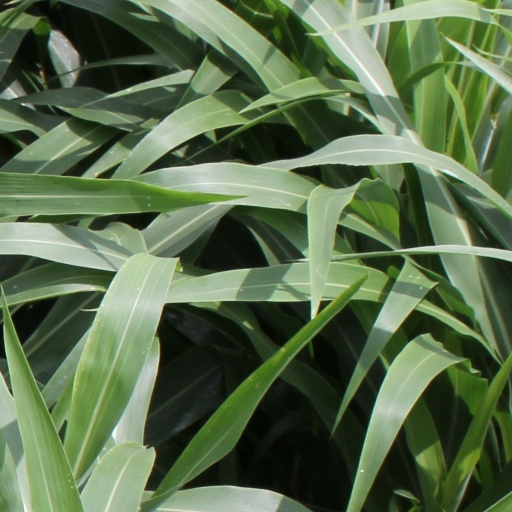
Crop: sorghum